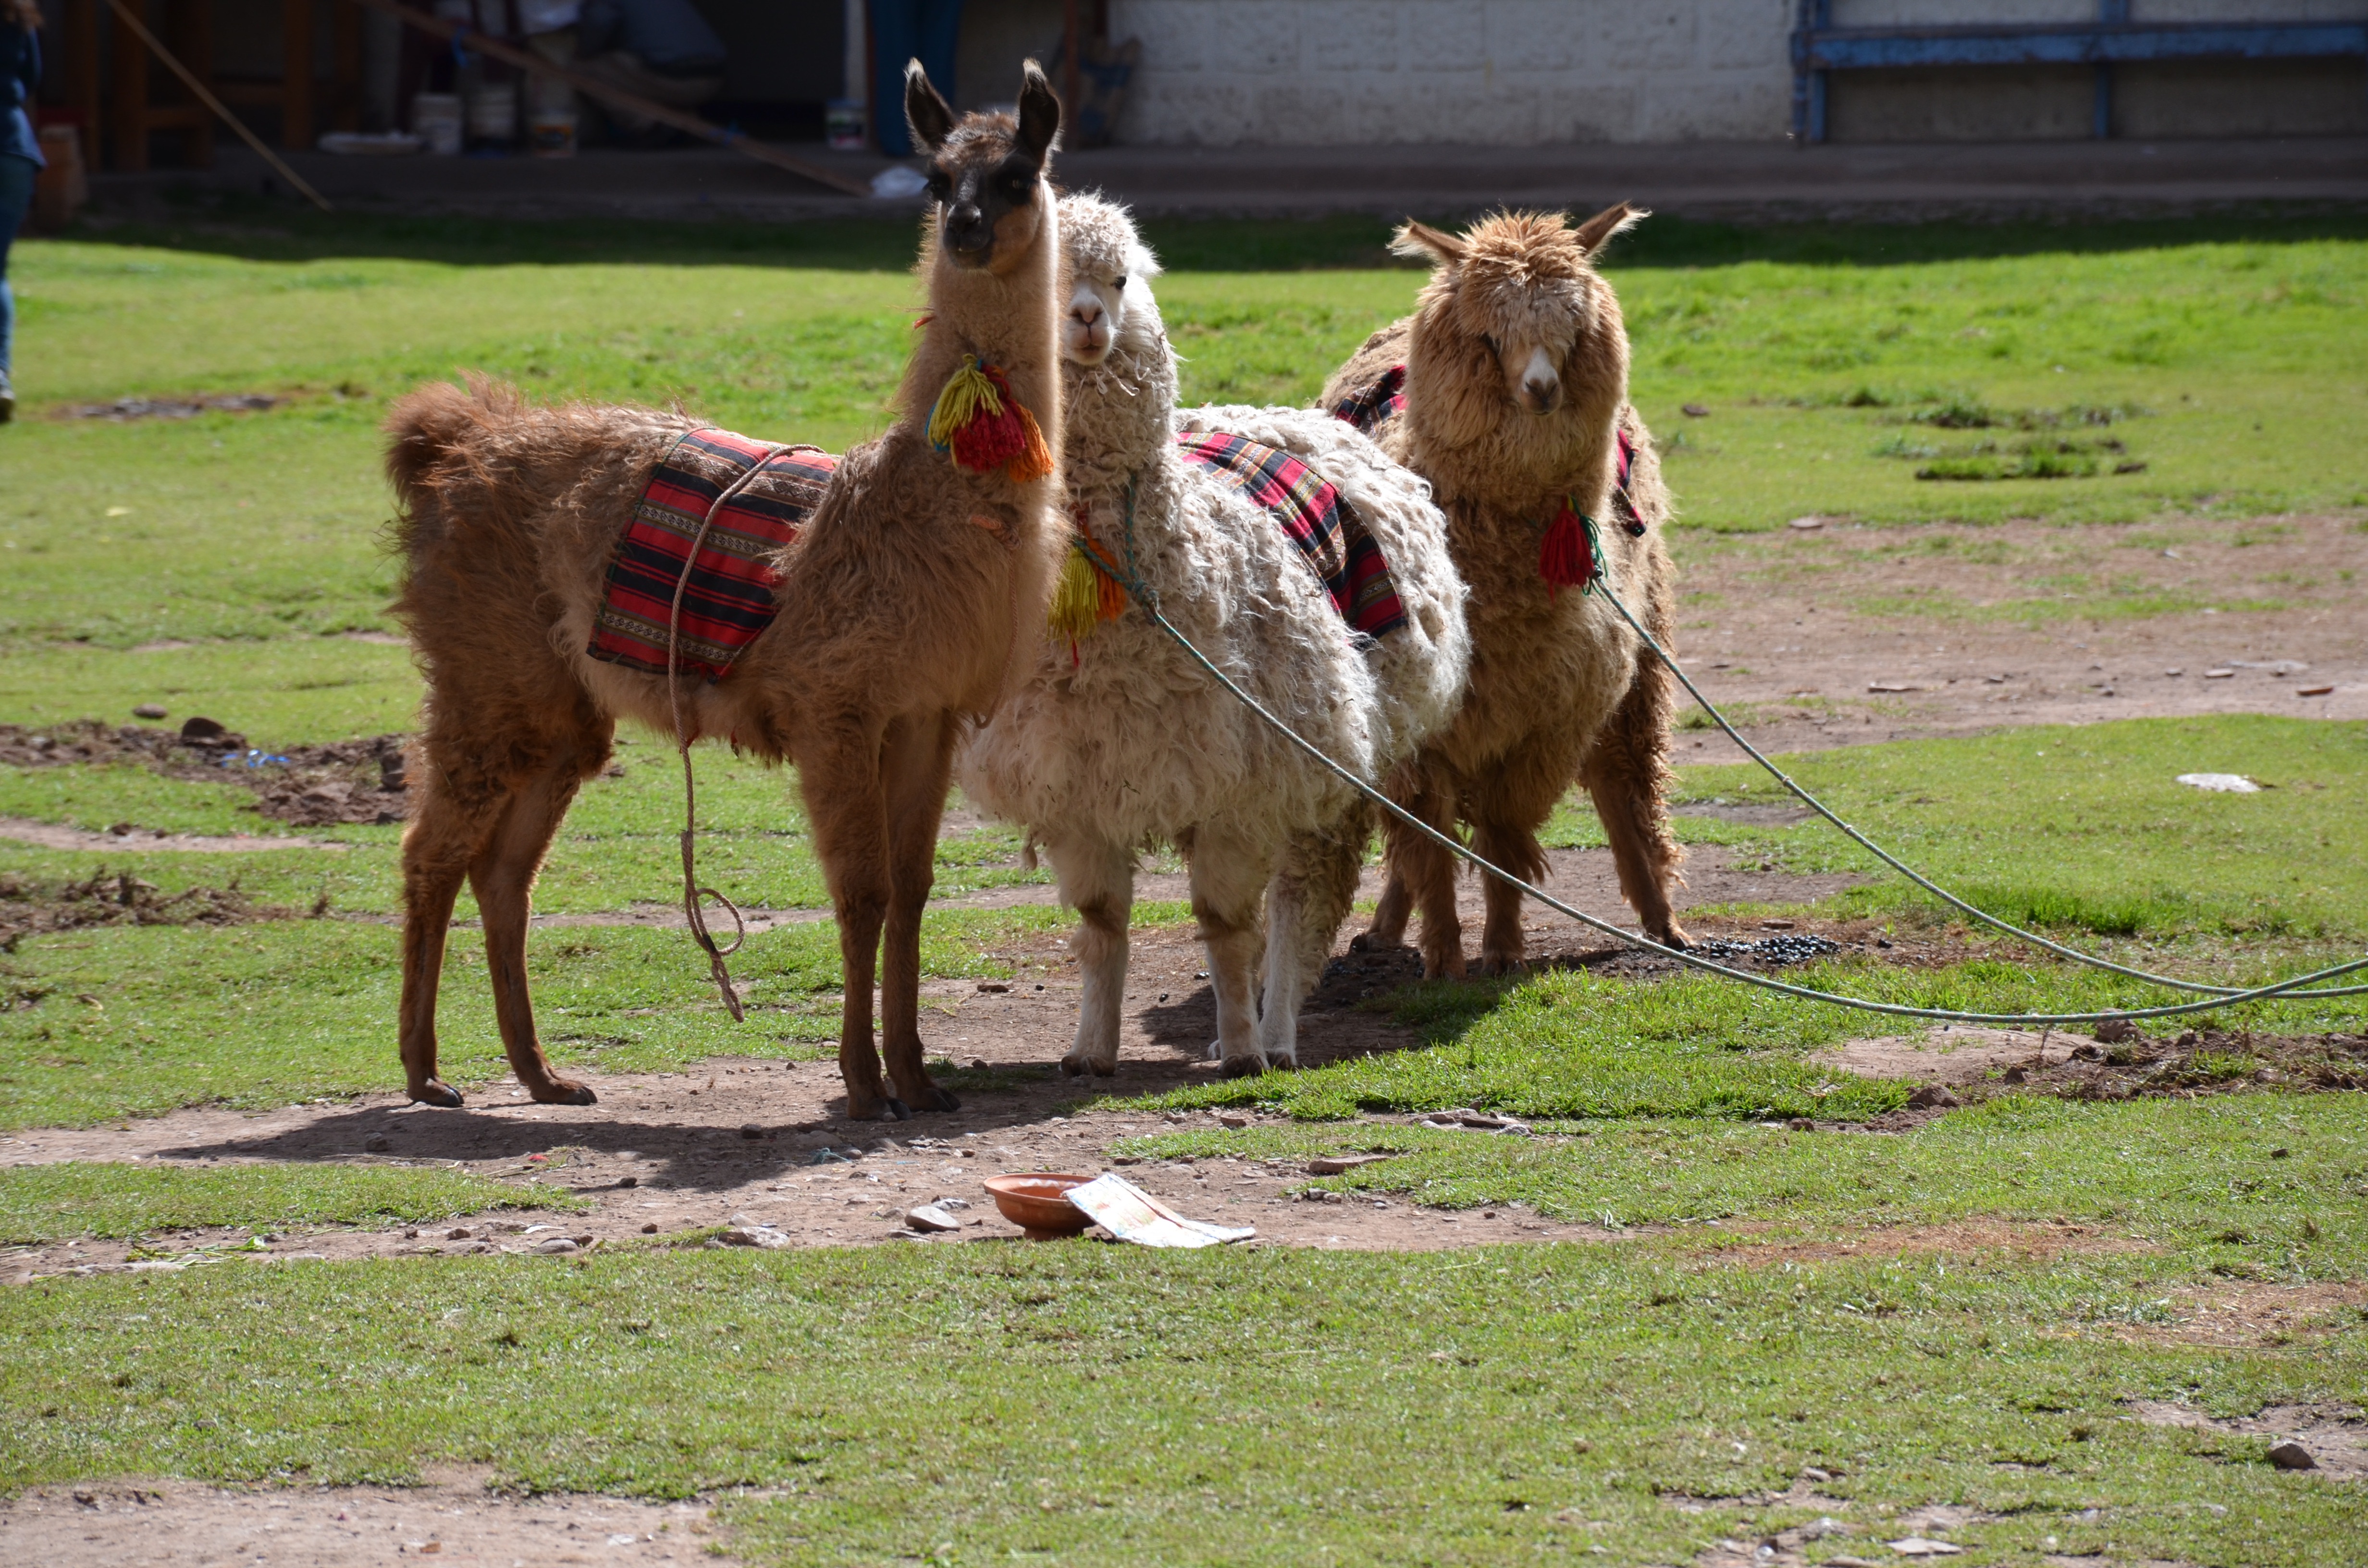
nature, mammal, livestock, pasture, horse, terrestrial animal, wildlife, herd, grass, tree, adaptation, plant, vacation, zoo, mare, fawn, herding, llama, pony, camelid, grassland